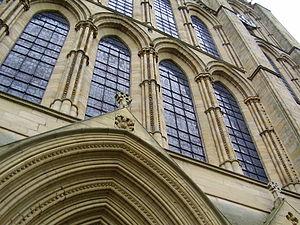
Le doyen de Ripon est un ecclésiastique anglican du diocèse de Leeds. Le doyen est le chef primus inter pares du chapitre de chanoines de la cathédrale de Ripon - ses prédécesseurs étaient doyens de la même église quand elle était auparavant la cathédrale du diocèse de Ripon et un minster dans le diocèse de York.